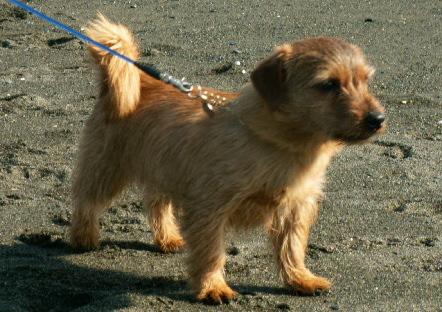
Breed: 203-n000016-Norwich_terrier